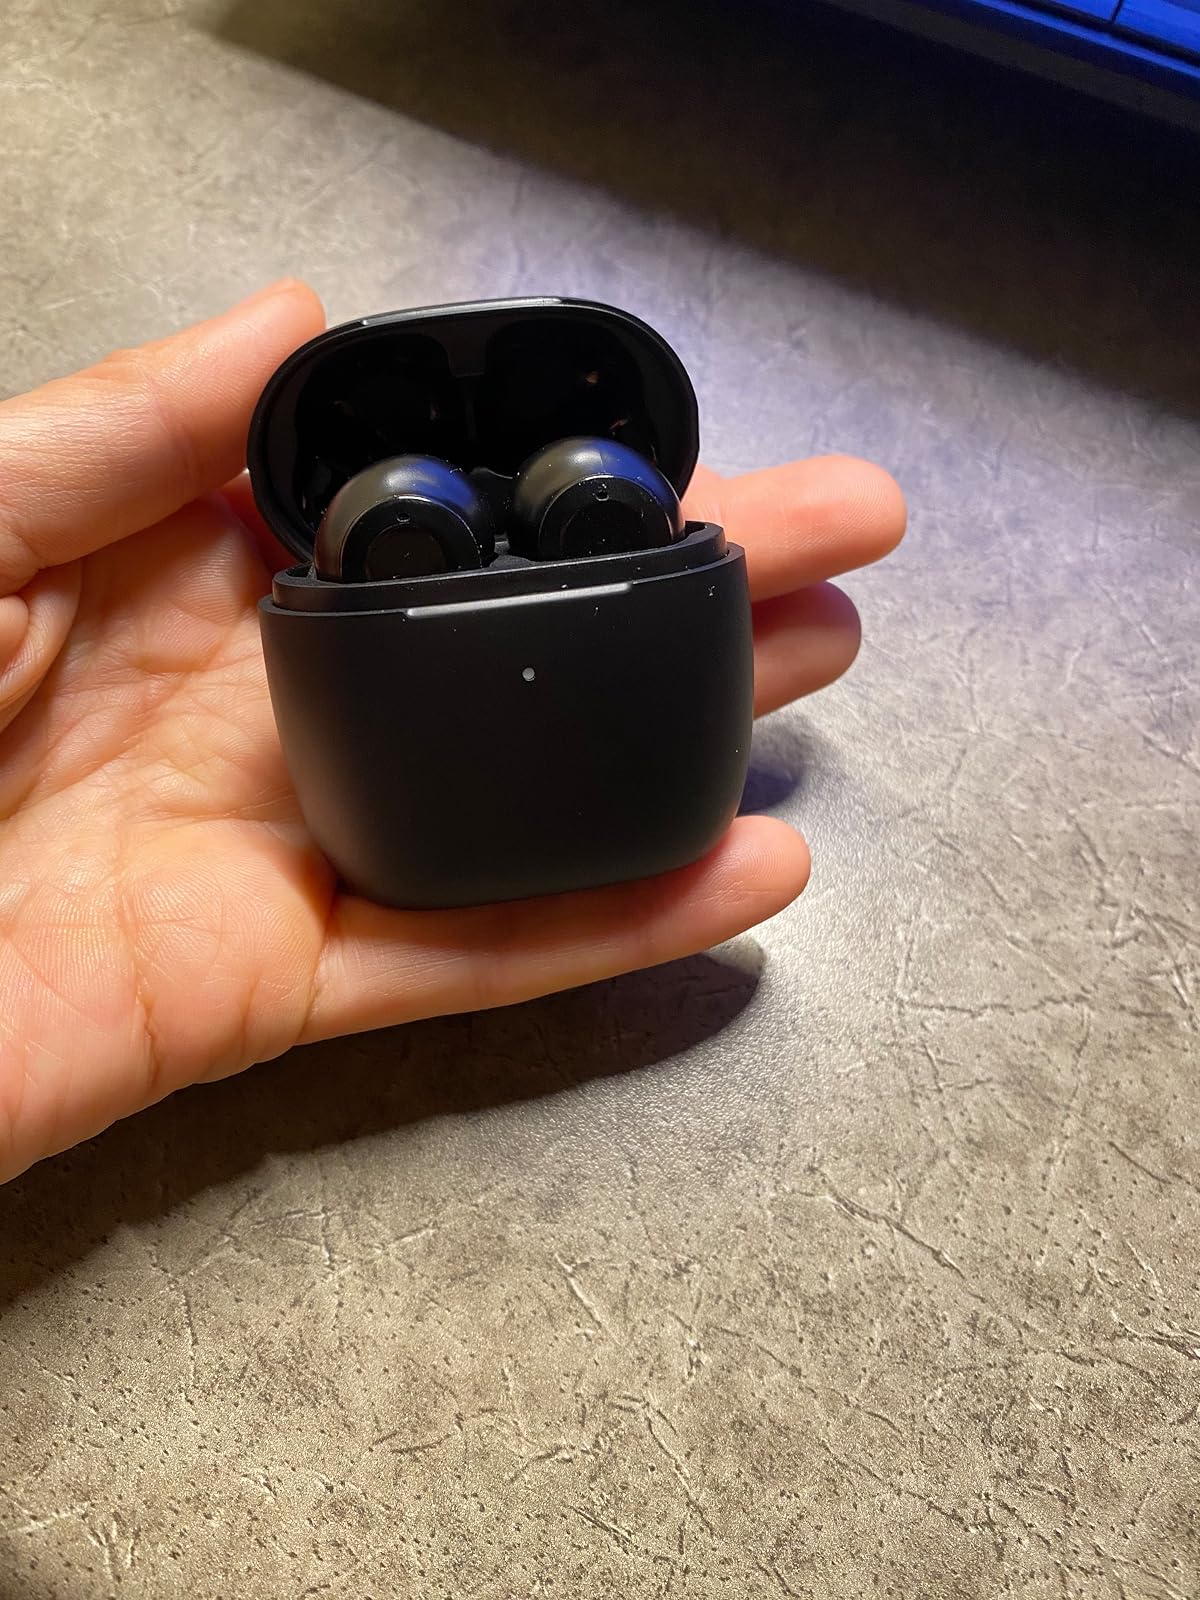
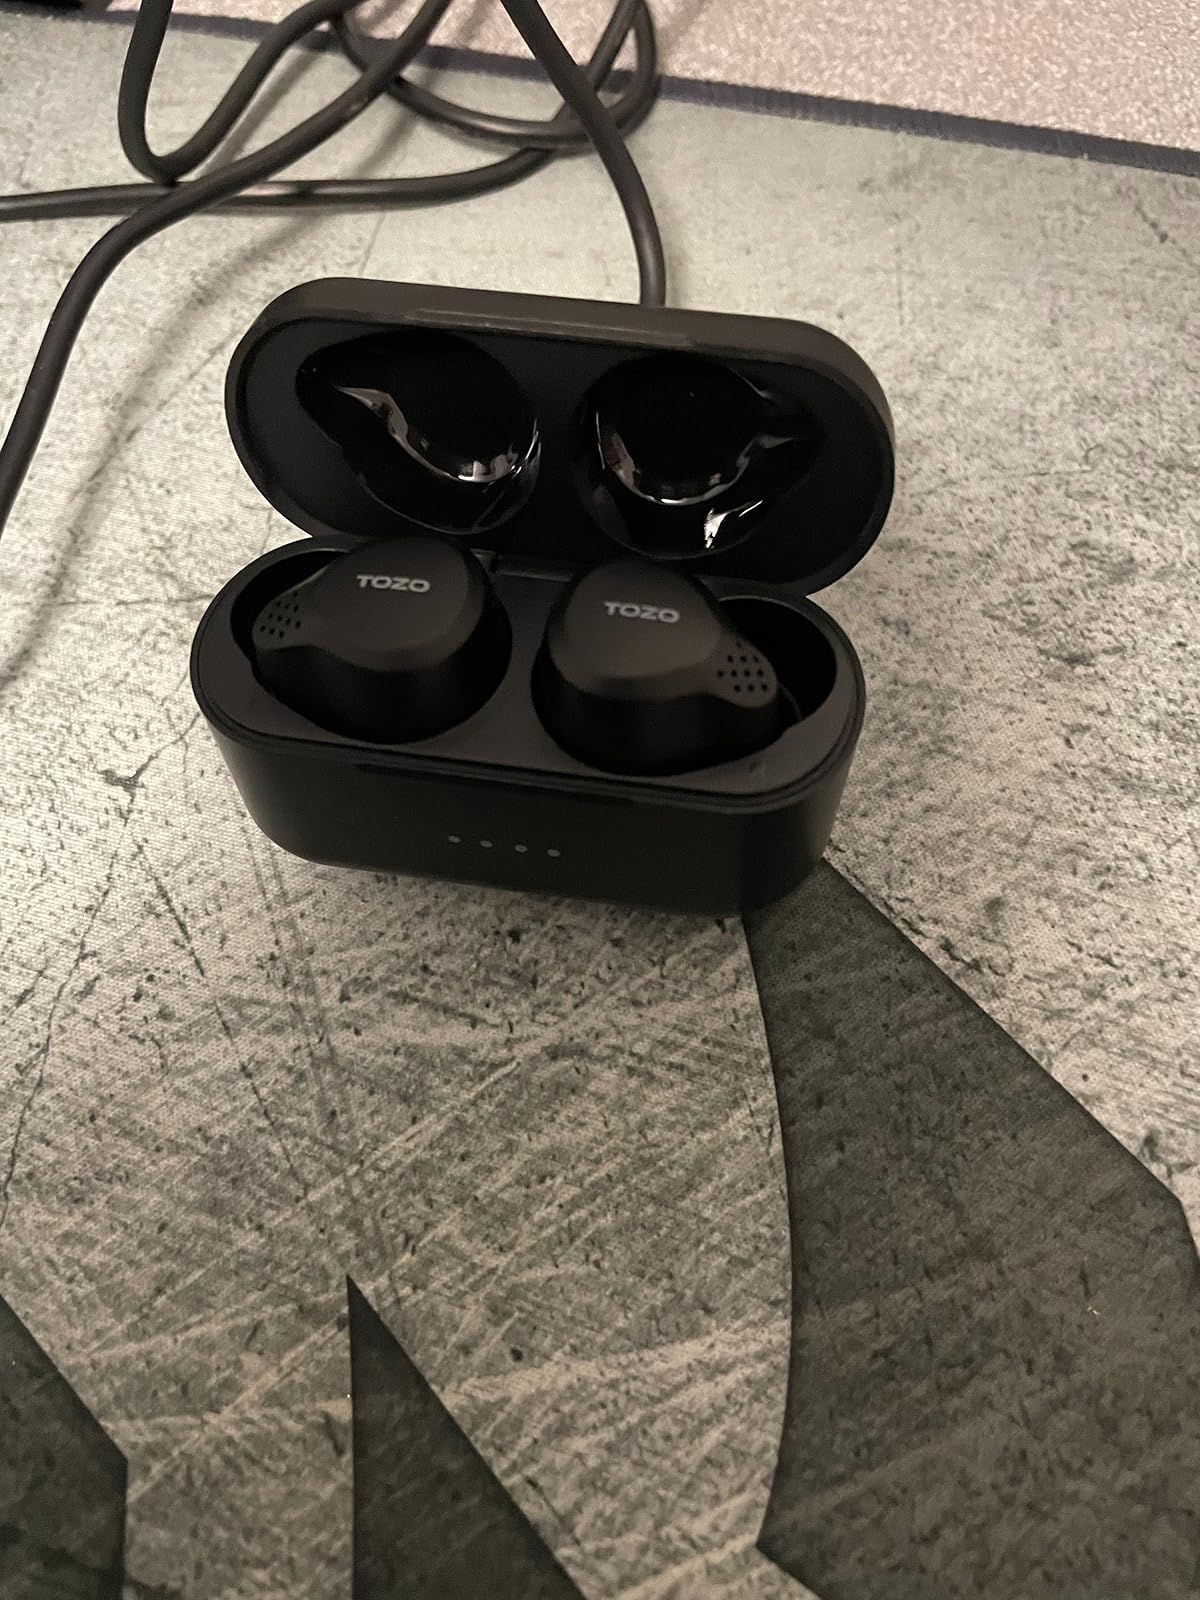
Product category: earbuds
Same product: no